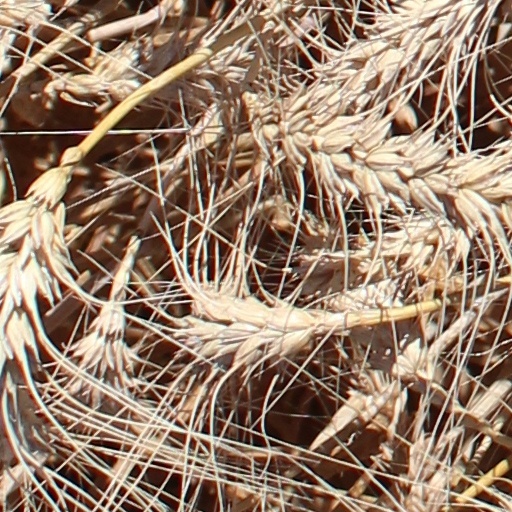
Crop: wheat